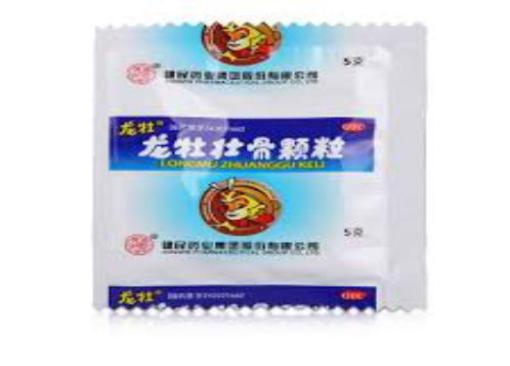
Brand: longmu-2
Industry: Medical